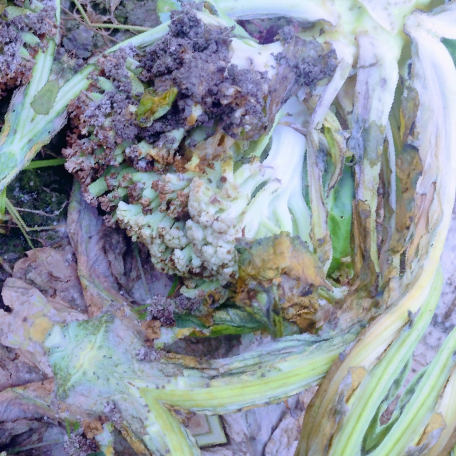
Label: Bacterial spot rot